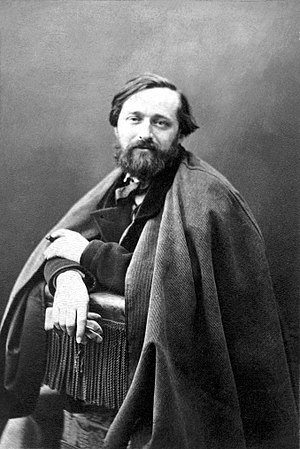
Pierre Alexis Ponson du Terrail
Pierre Alexis, vicomte of Ponson du Terrail var en fransk forfatter. Han var en produktiv romanforfatter, der skrev 73 bind i løbet af 20 år. Han er i dag mest kendt for sin serie om den fiktive helt Rocambole.